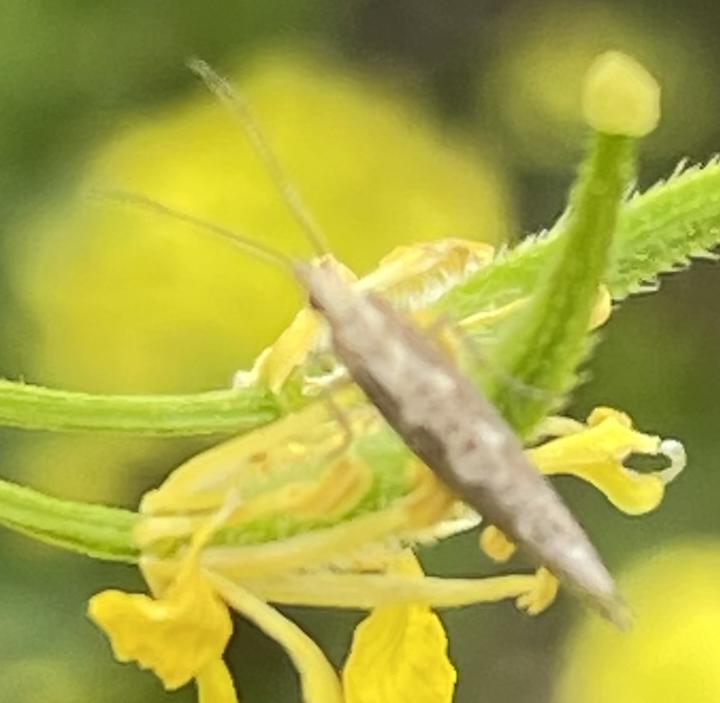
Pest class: diamondback_moth